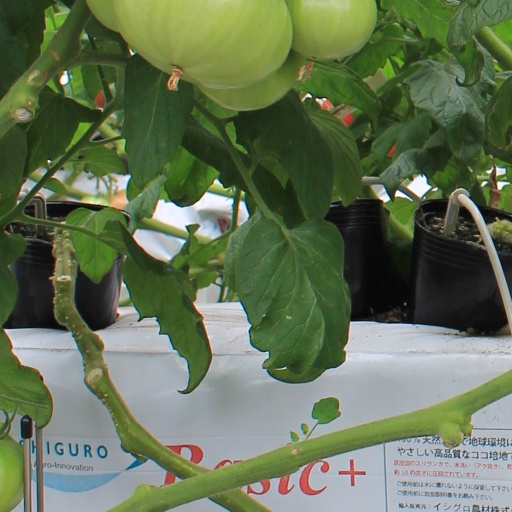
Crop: tomato